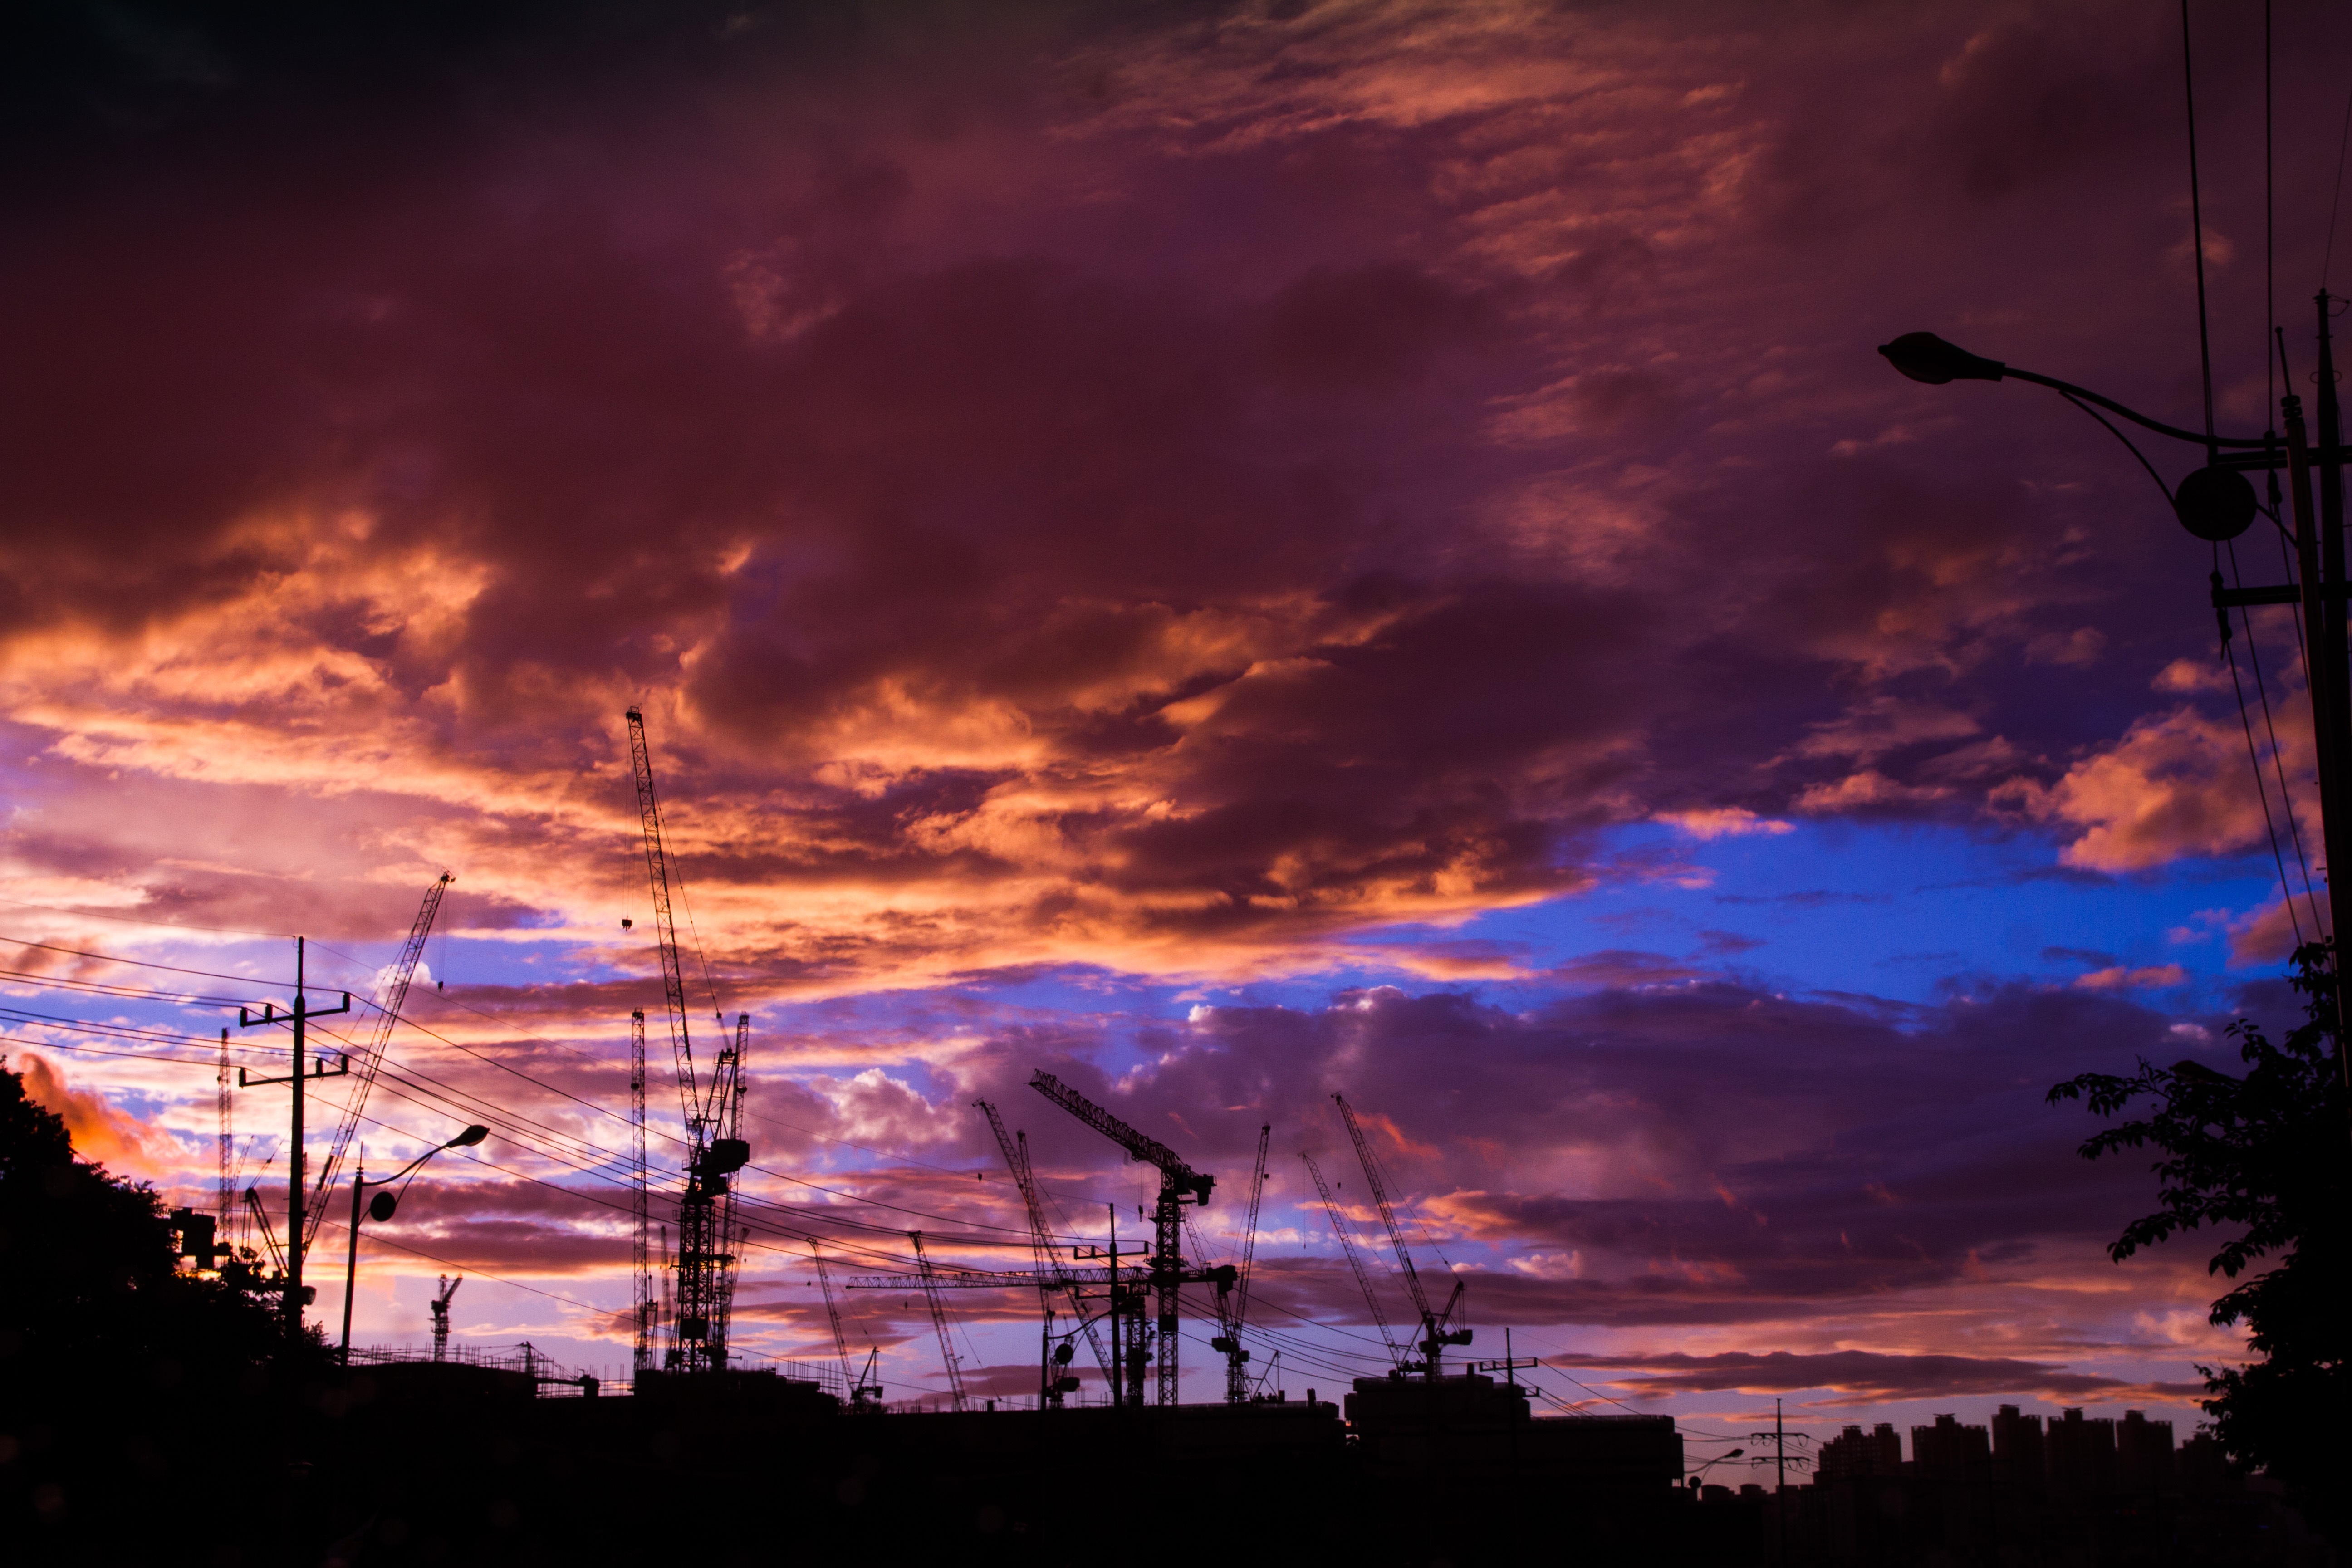
sea, horizon, silhouette, cloud, sky, sunrise, sunset, night, sunlight, morning, dawn, city, atmosphere, dusk, evening, reflection, autumn, glow, background, afterglow, republic of korea, construction trades